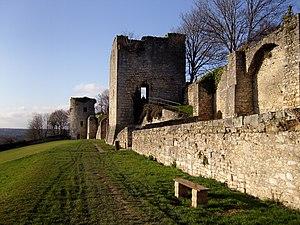
Les Remparts de La Charité-sur-Loire (Nièvre, France).
La Charité-sur-Loire est une commune française située dans le département de la Nièvre, en région Bourgogne-Franche-Comté.
Cet article recense les monuments historiques de la Nièvre, en France.